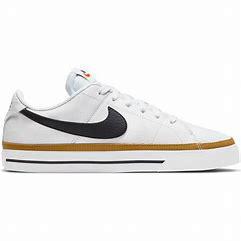
Brand: Nike
Model: Court